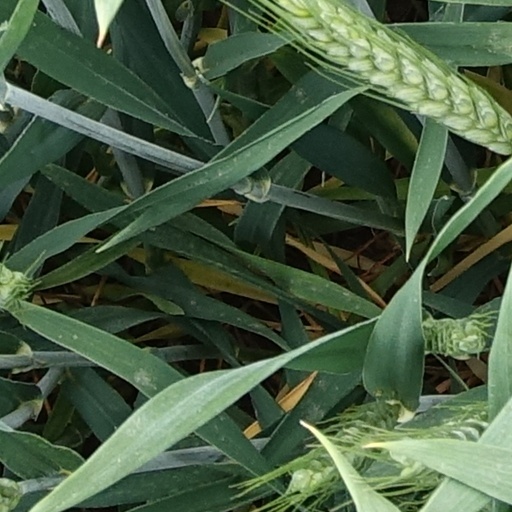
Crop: wheat